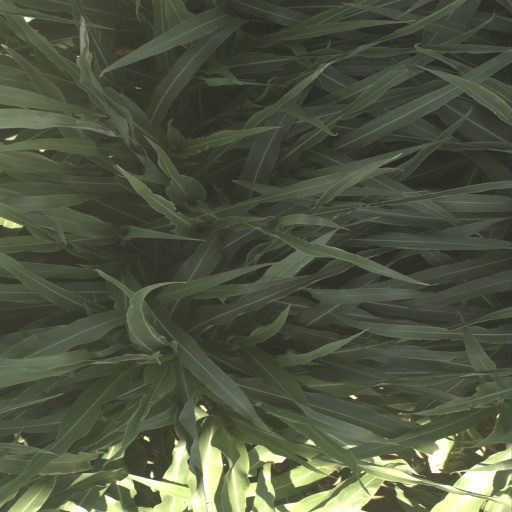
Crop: sorghum